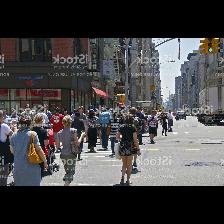
Label: Human